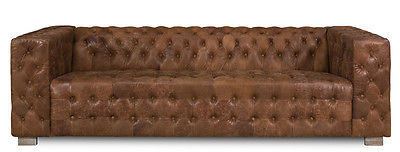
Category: sofa